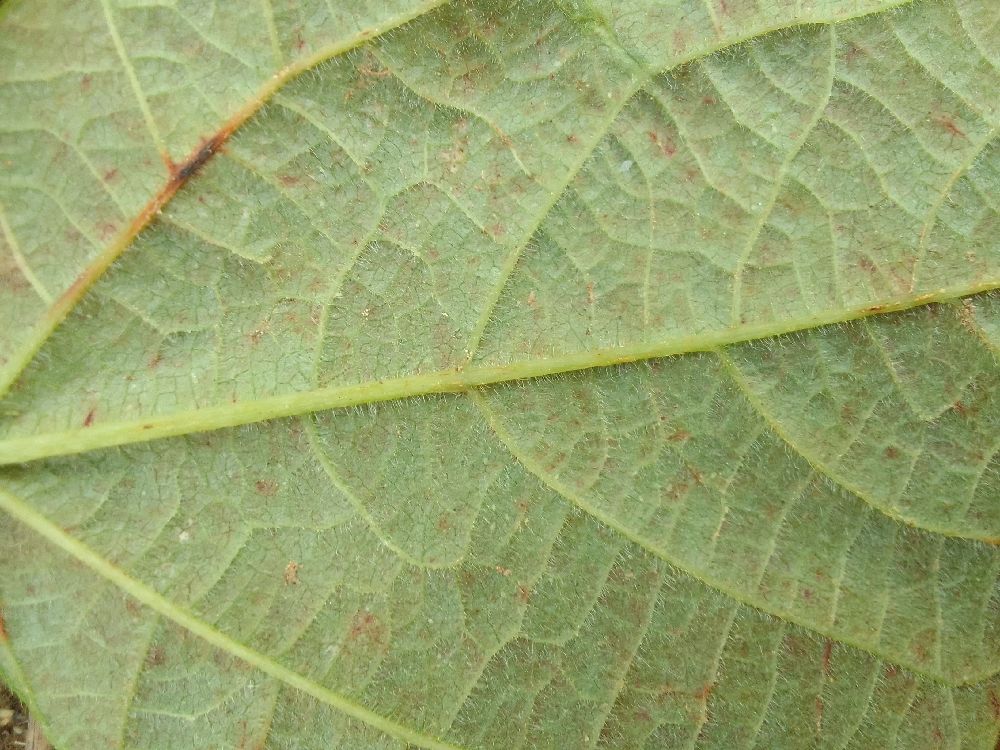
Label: anthracnose